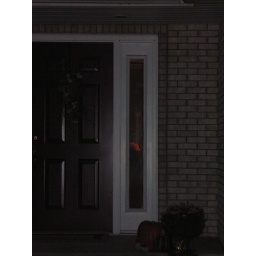
Gram's white hair in the window